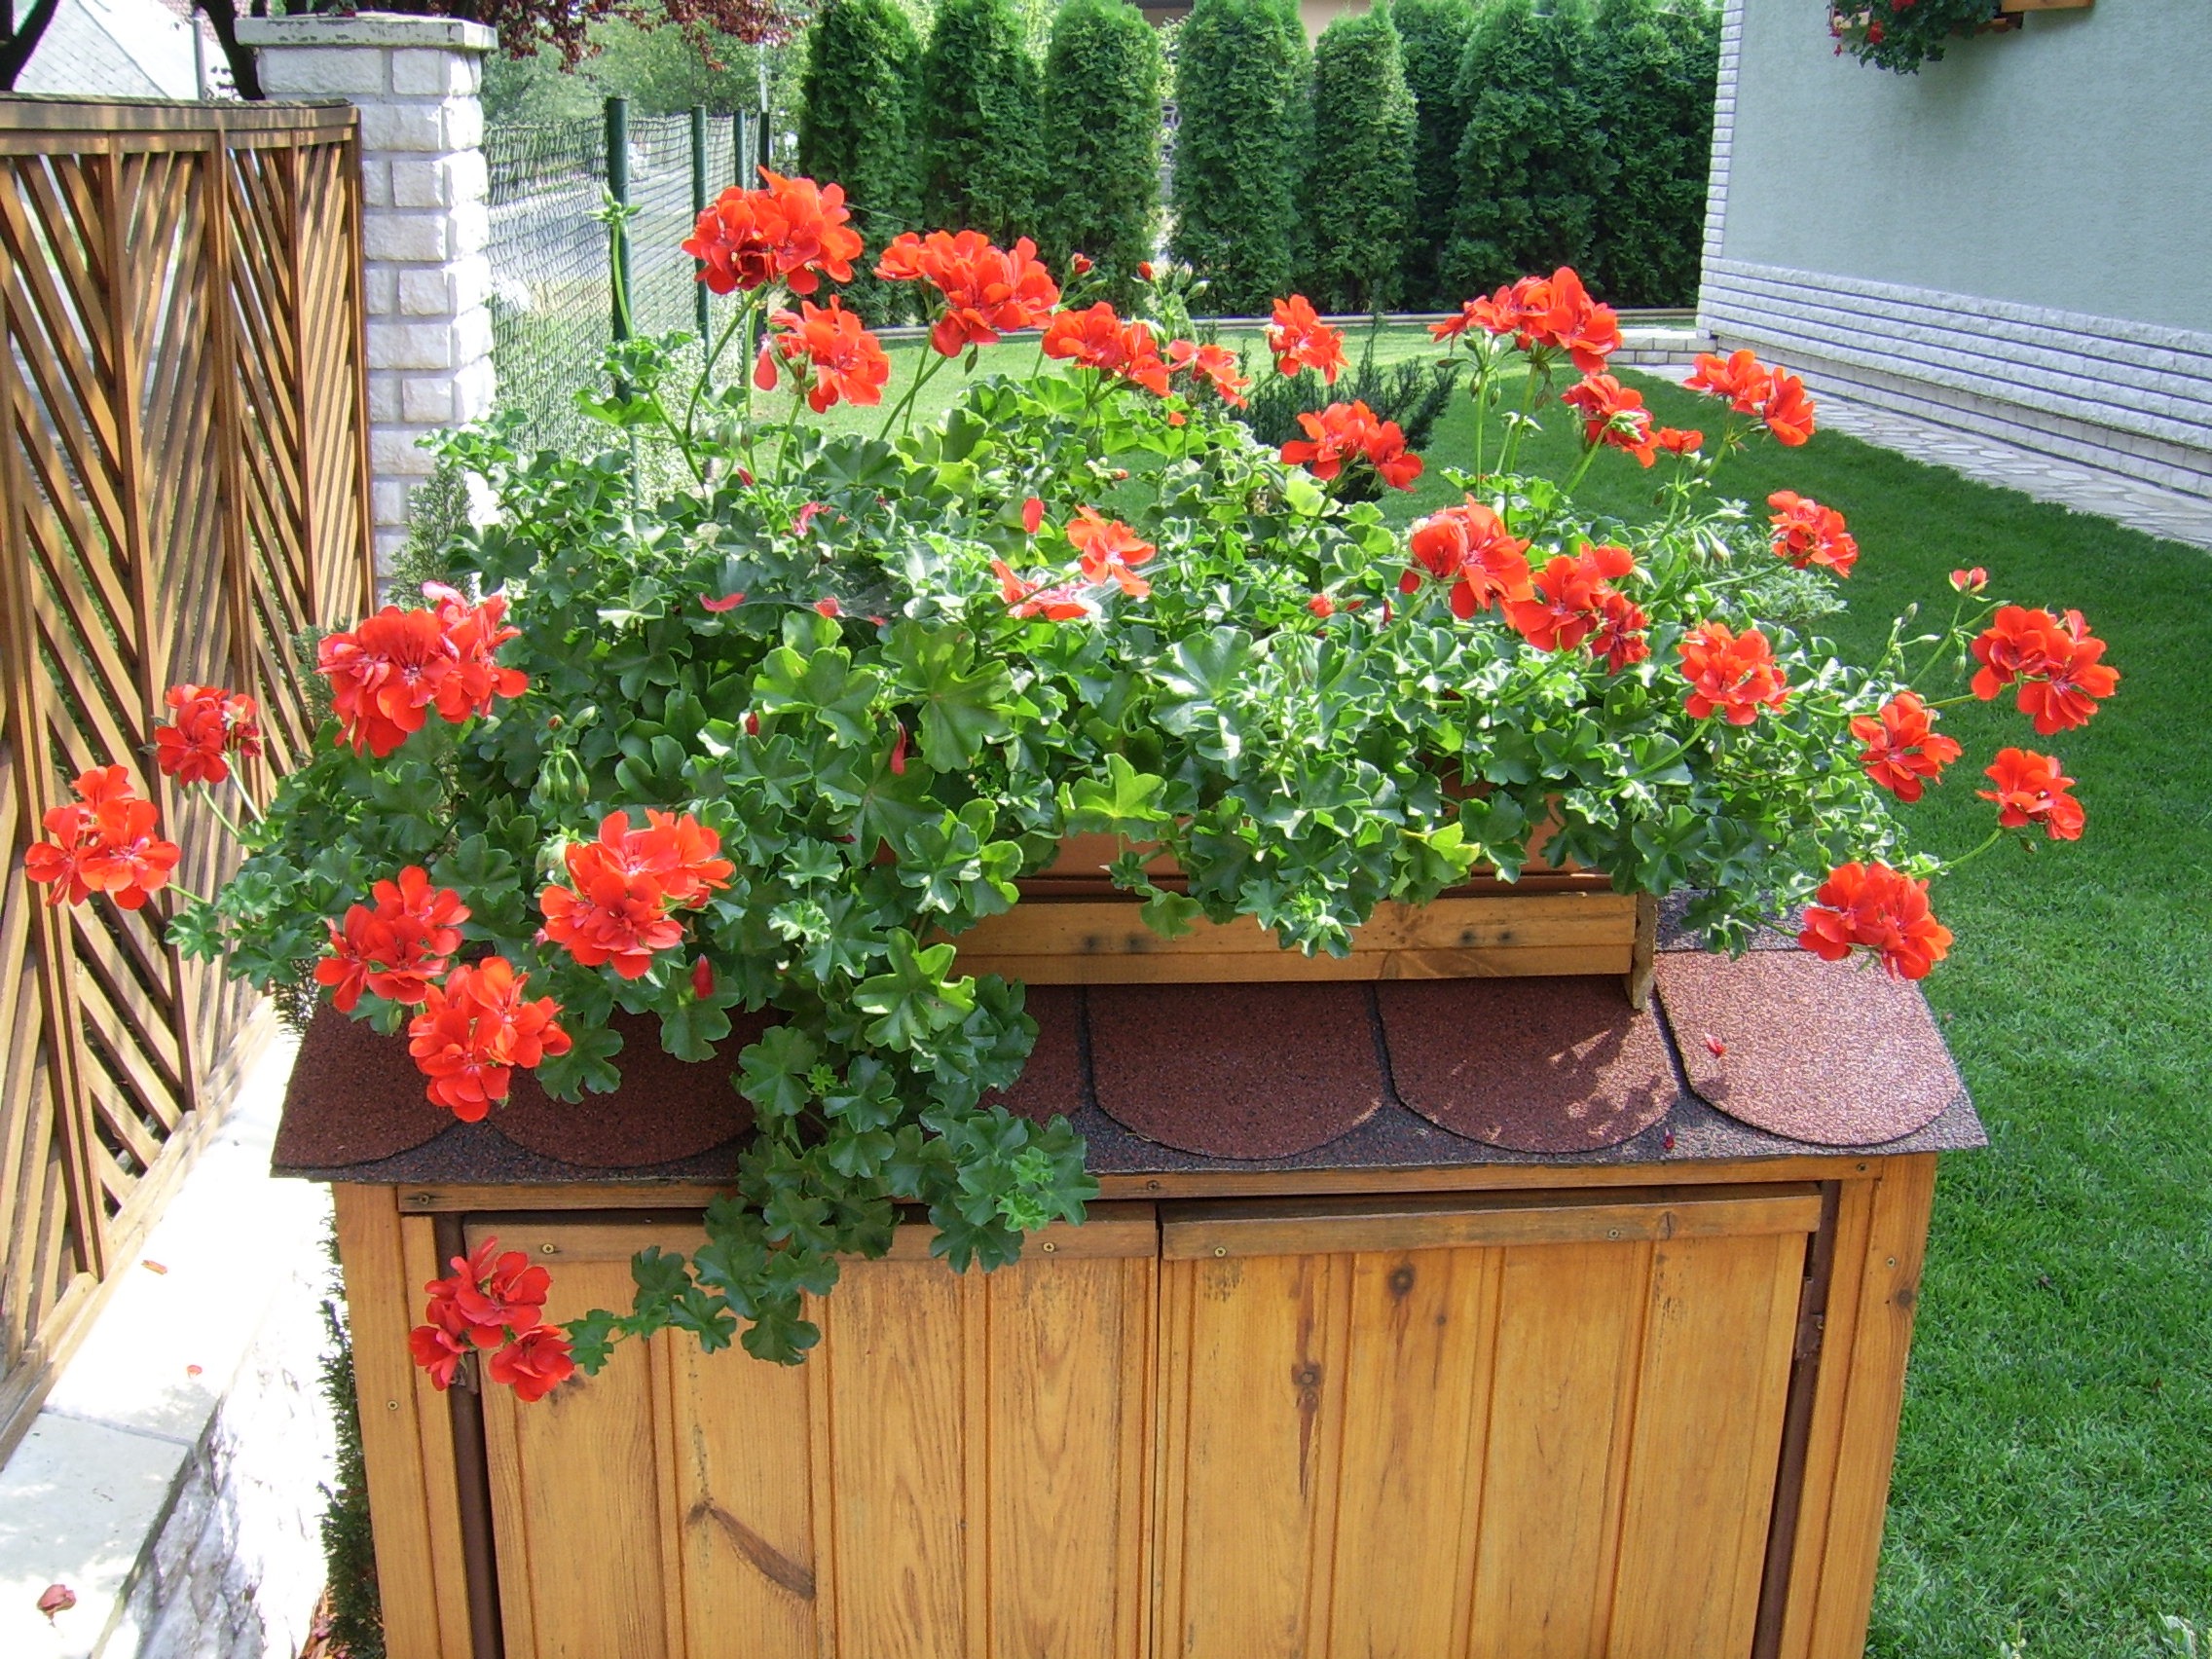
plant, flower, backyard, garden, shrub, flowerpot, yard, floristry, summer flowers, flowering plant, floral design, annual plant, land plant, outdoor structure, flower arranging, fut musk tli